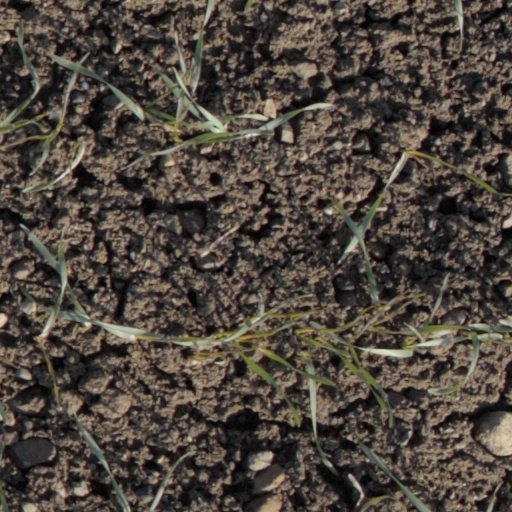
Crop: wheat